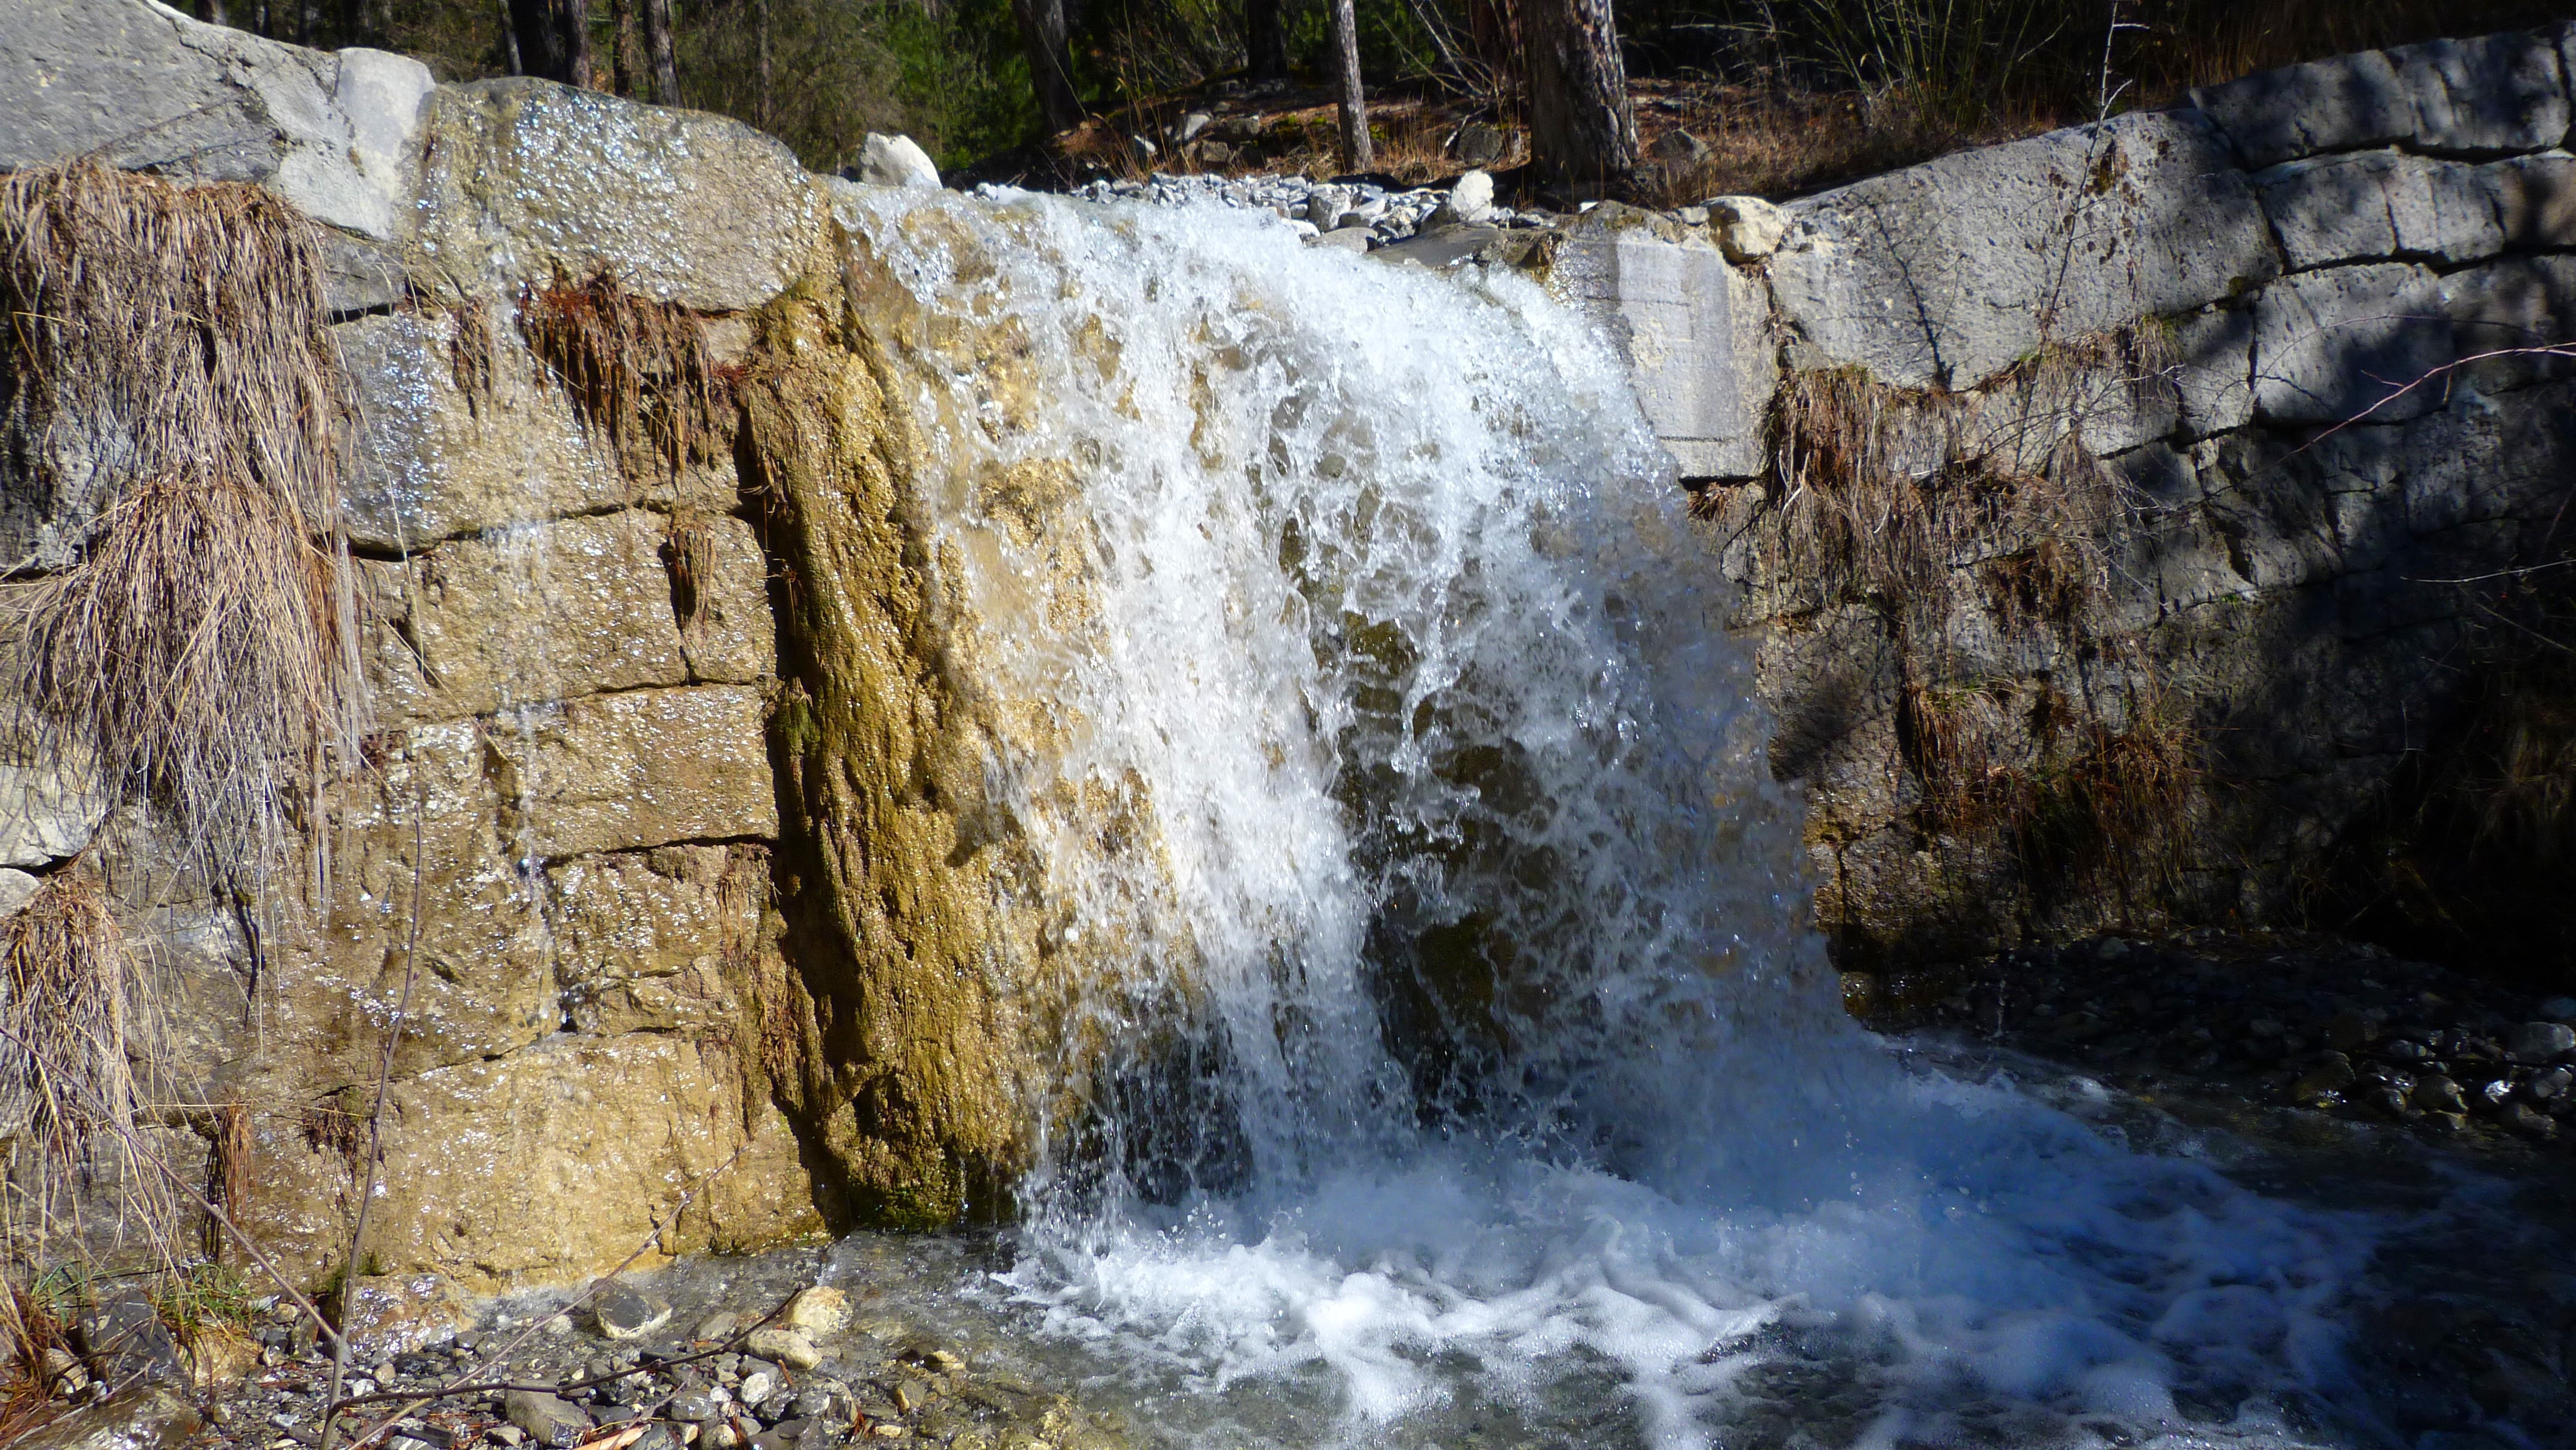
water, nature, rock, waterfall, winter, river, stream, autumn, rapid, body of water, cascades, water feature, water courses